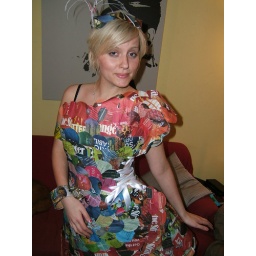
The Stranger paper dress by Michelle Auer